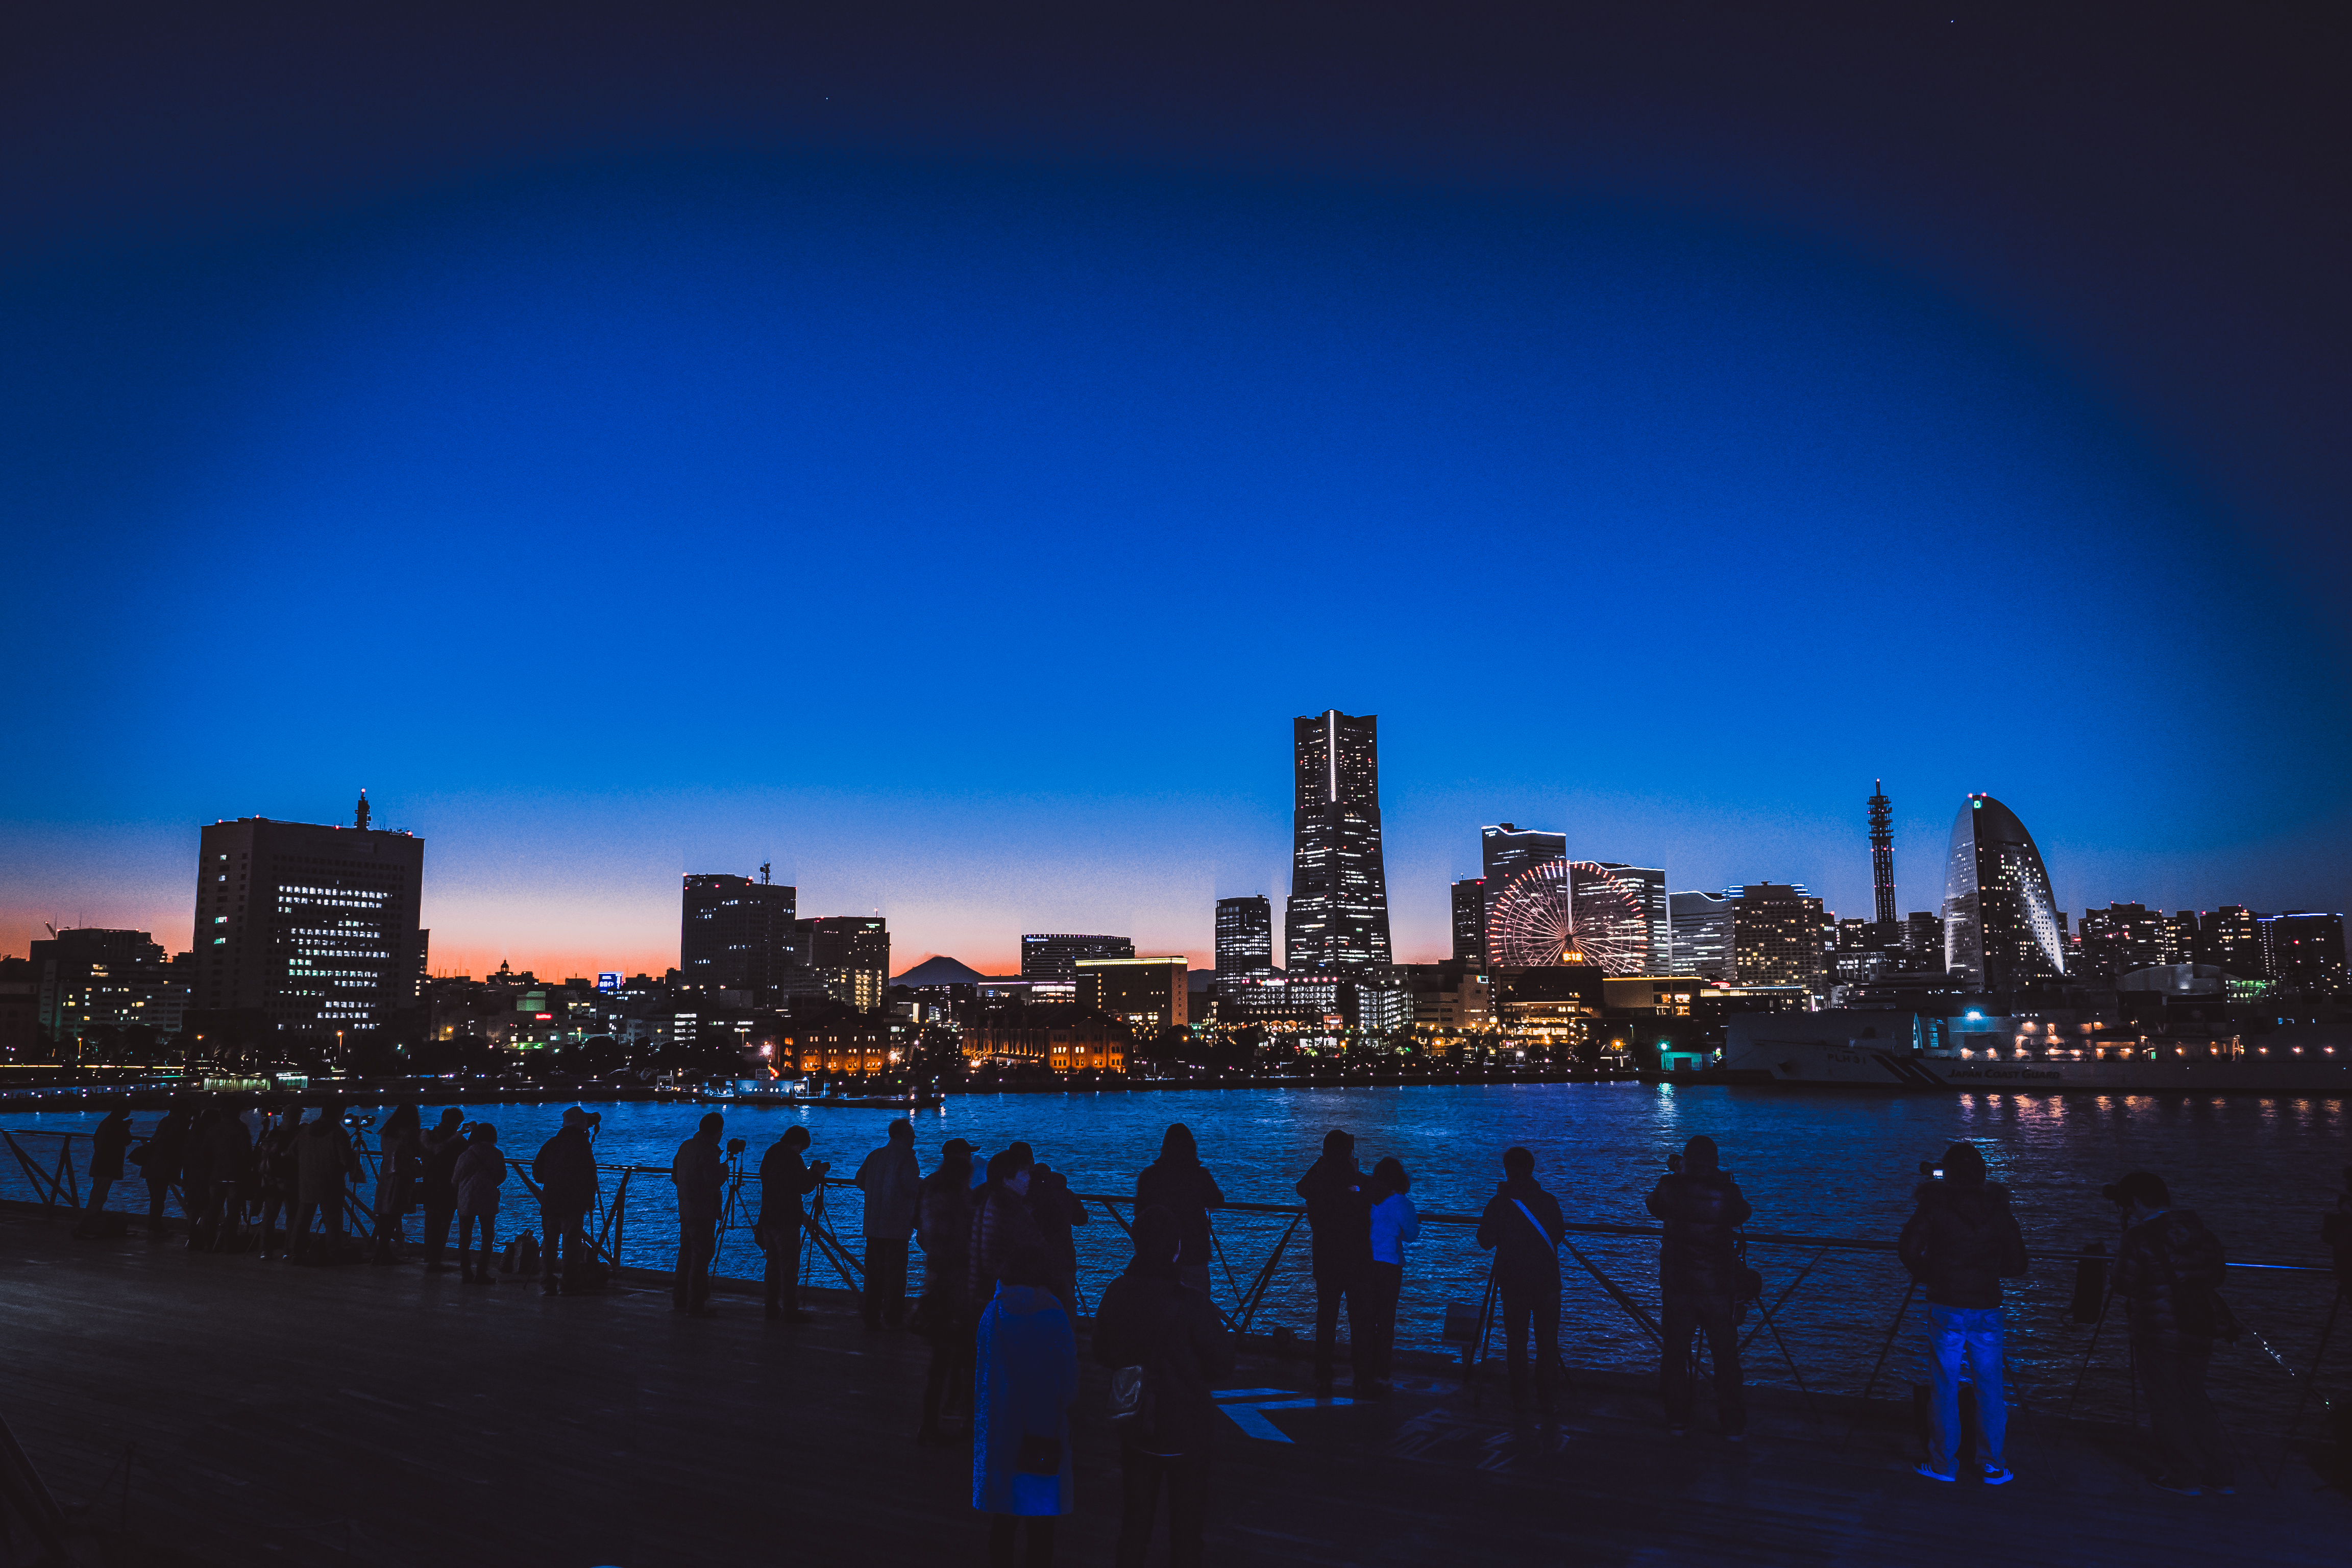
horizon, sky, sunset, skyline, night, morning, dawn, city, skyscraper, cityscape, downtown, dusk, evening, reflection, landmark, blue, japan, nightphotography, yokohama, magichour, minatomirai, nightview, omdem1, osanbashipier, mtfuji, metropolis, shootingtime, urban area, geographical feature, human settlement, atmosphere of earth, metropolitan area